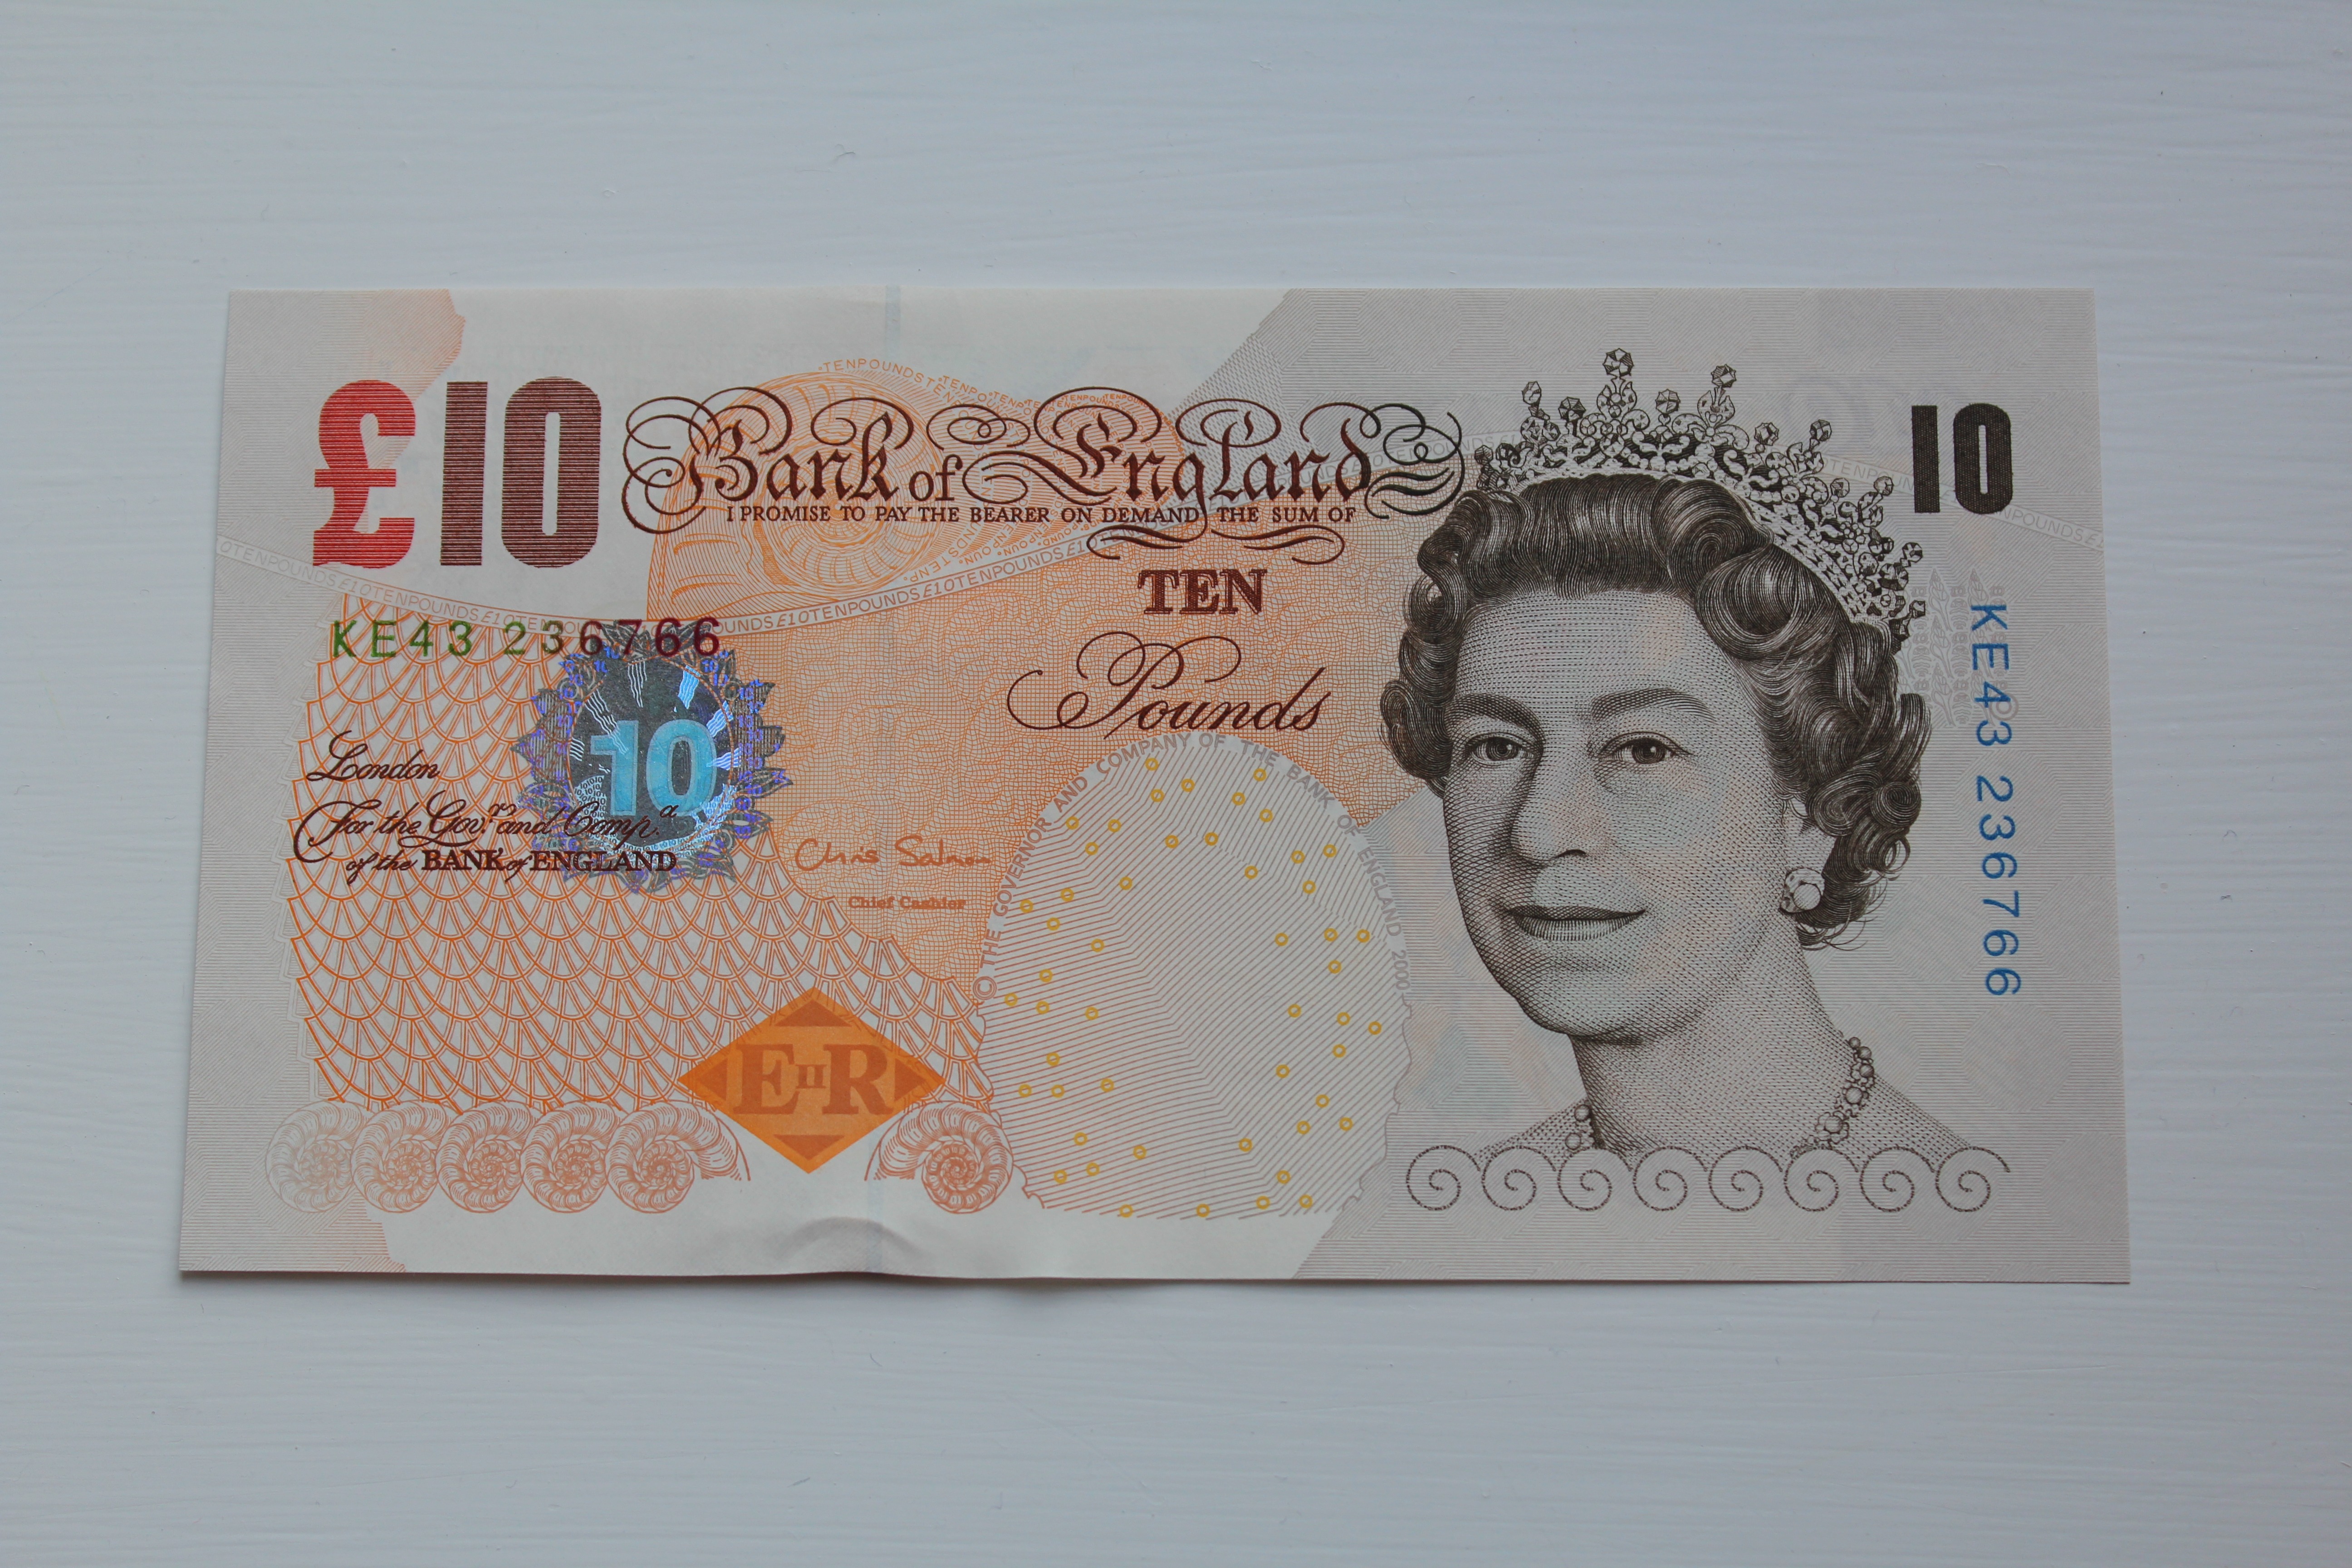
money, paper, material, cash, sketch, drawing, currency, pound, banknote, the greenback